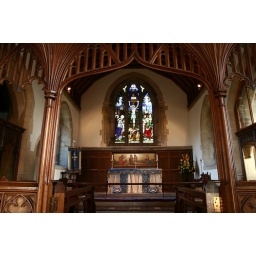
The chancel and sanctuary. The east window by Burlison and Grylls, 1882.The chancel screen by C F Whitcombe, 1905.